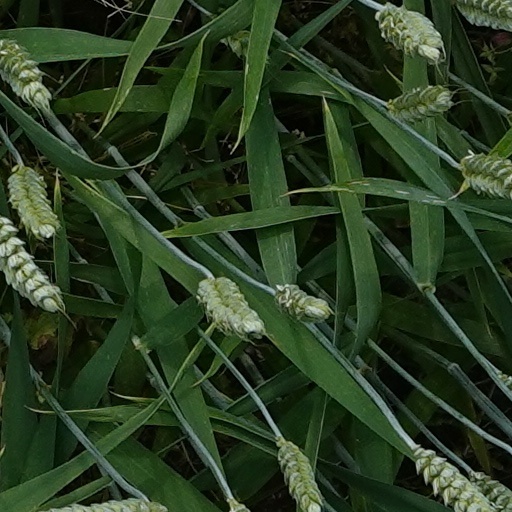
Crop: wheat